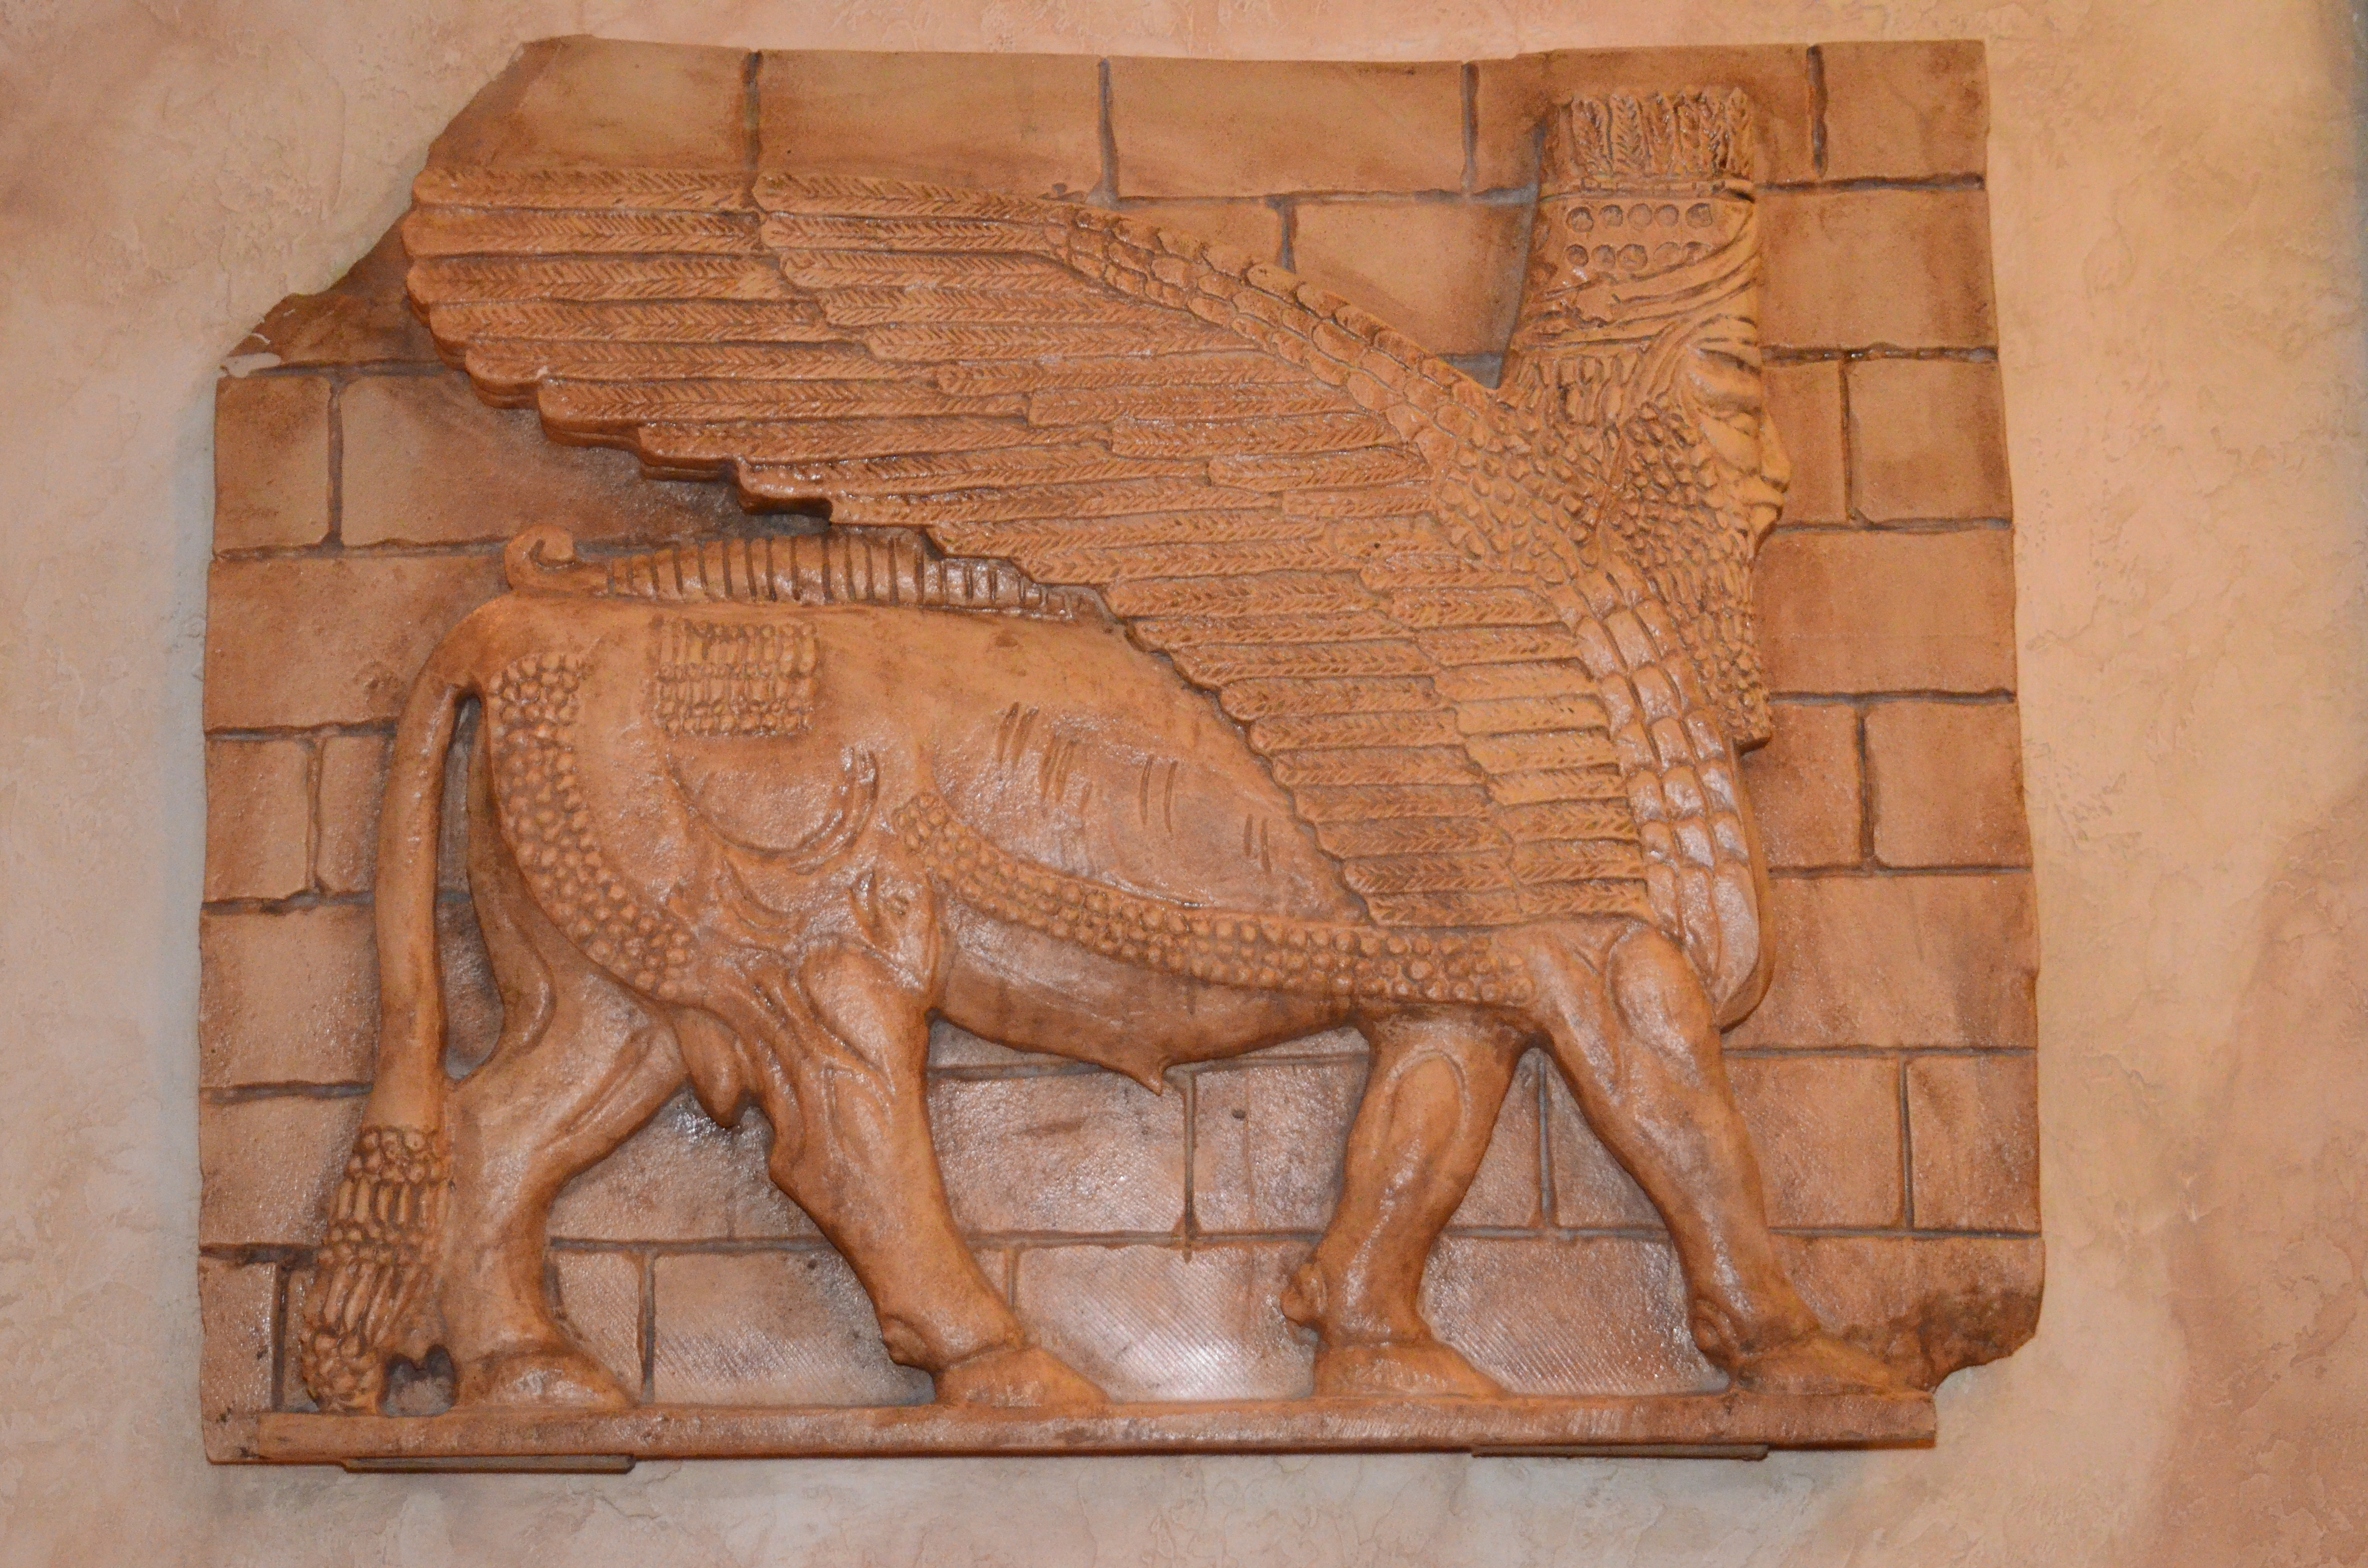
architecture, wood, palace, wall, monument, statue, decoration, chicago, artwork, sculpture, art, temple, culture, history, carving, relief, arabic, alhambra, arab, stone carving, ancient history, alhambra palace